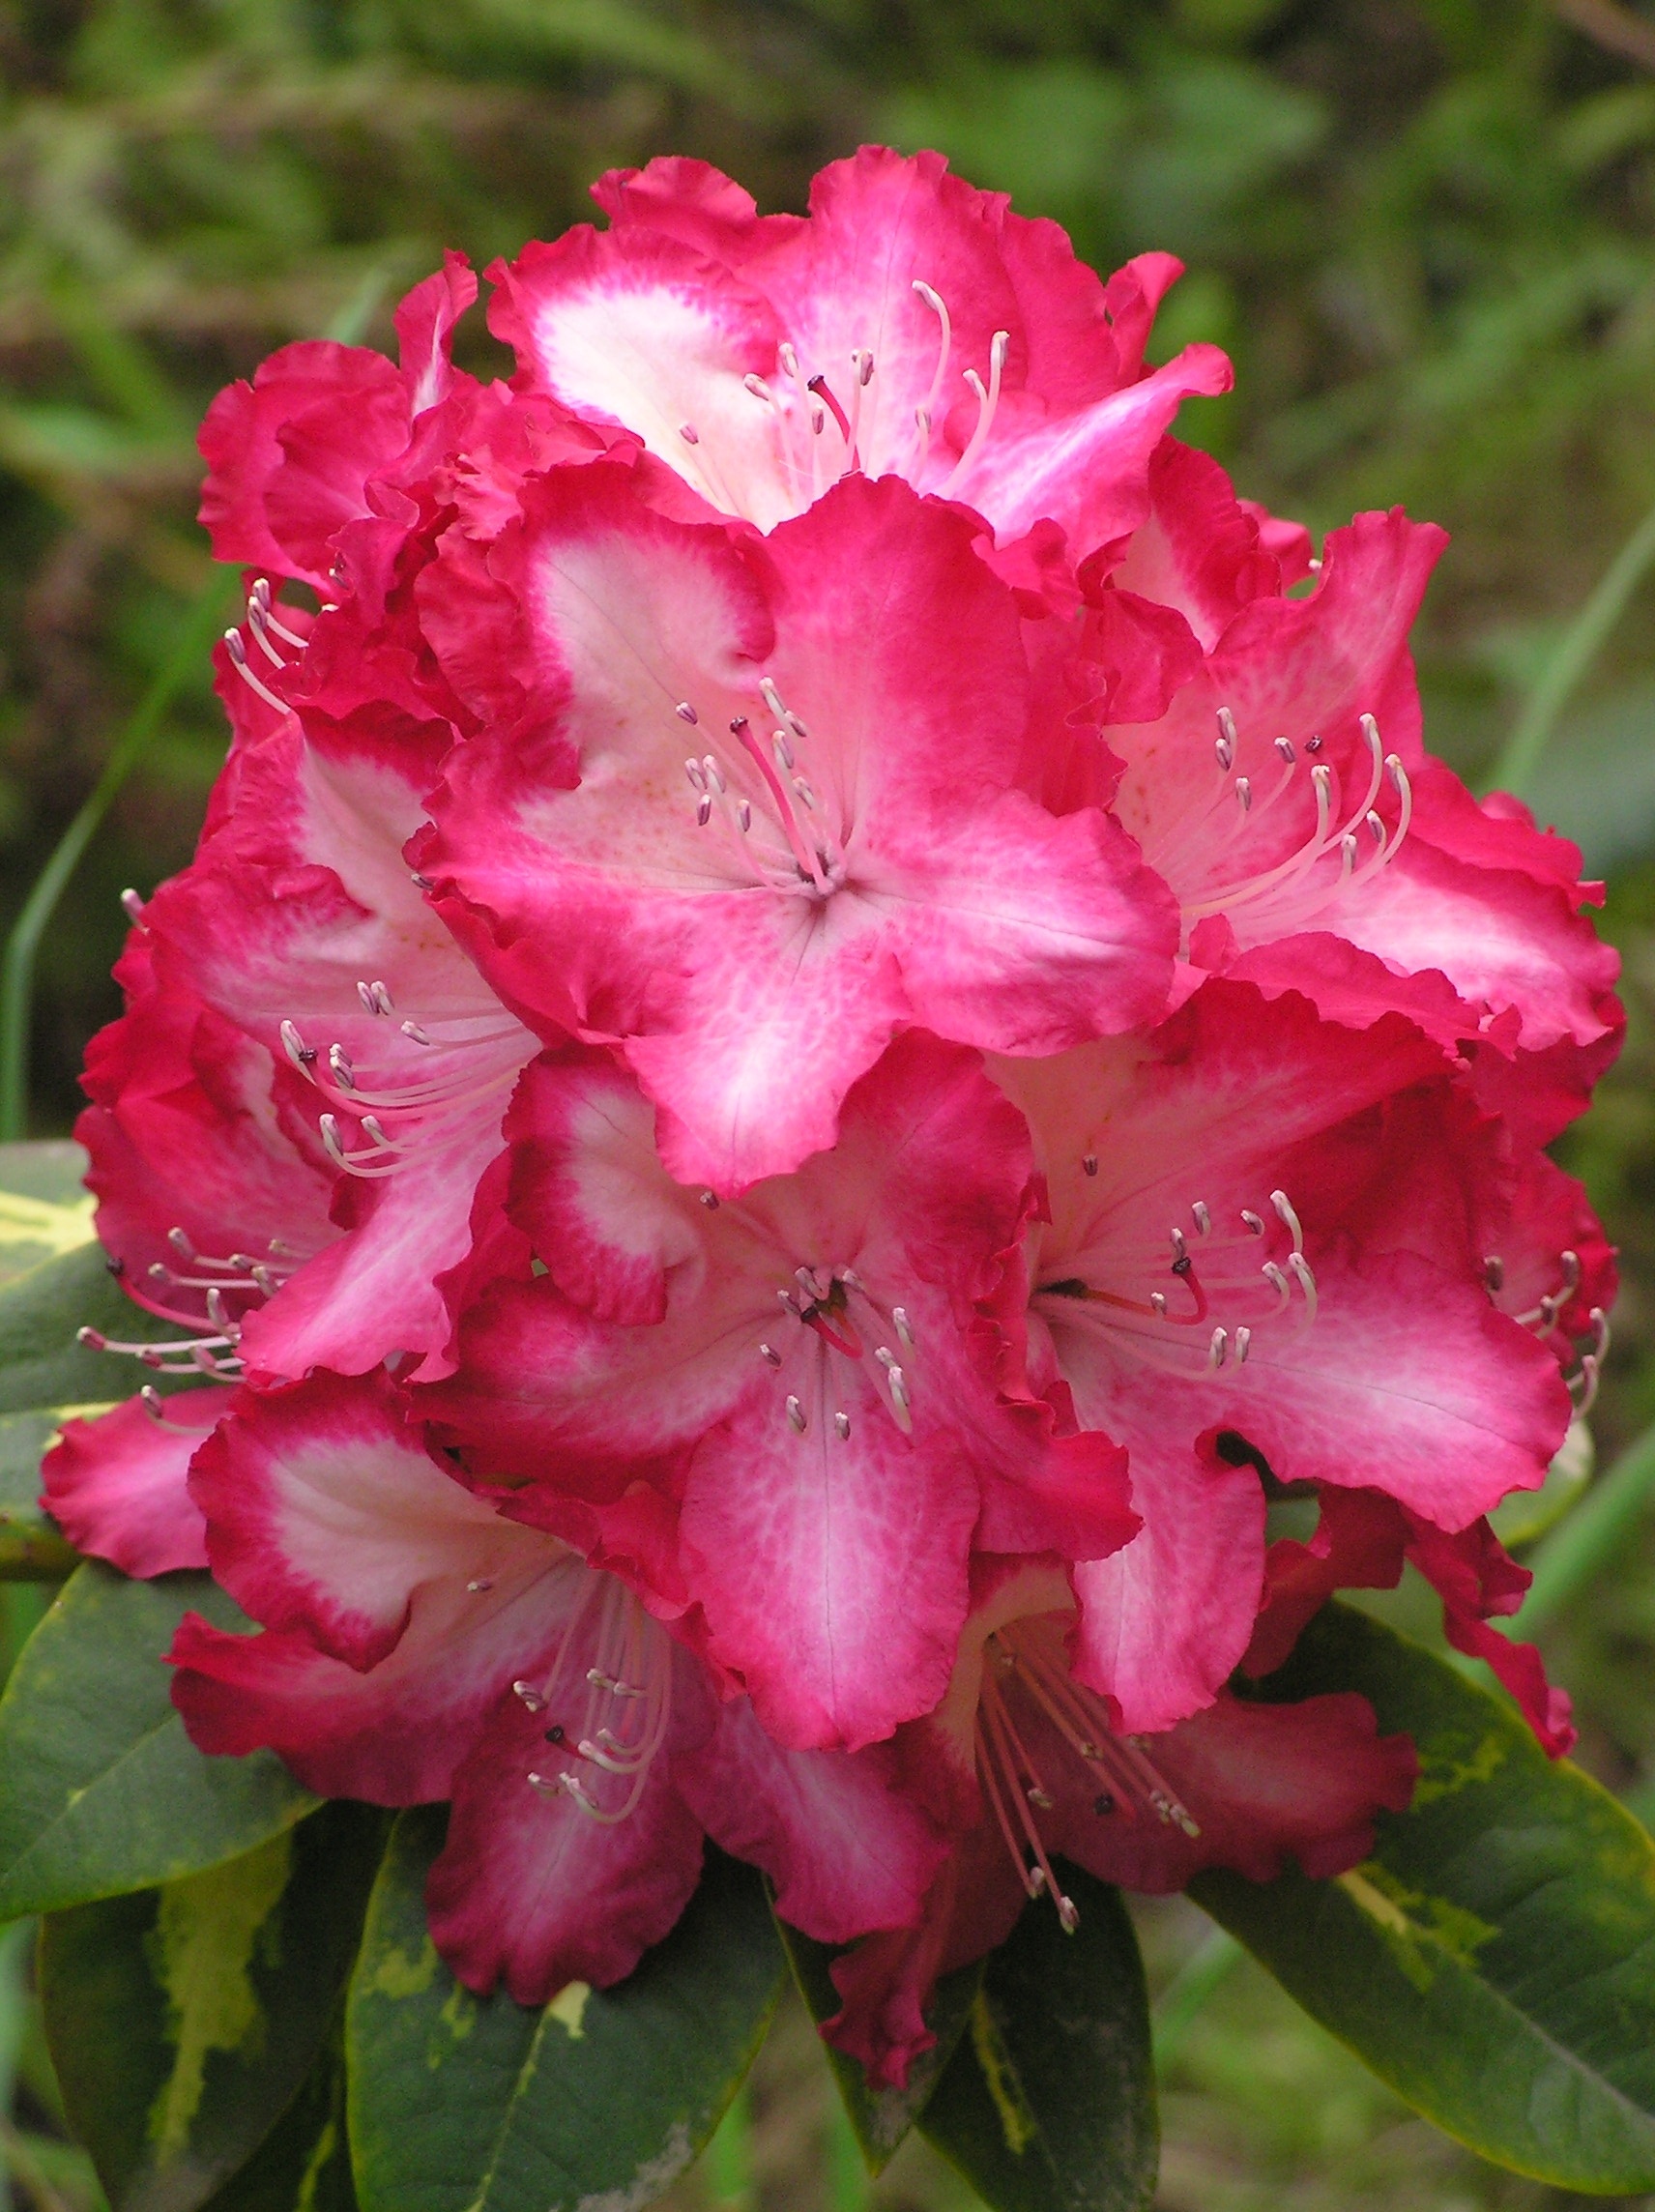
blossom, plant, flower, petal, bloom, bush, color, garden, pink, flora, gardening, shrub, stamen, rhododendron, flowering plant, woody plant, land plant